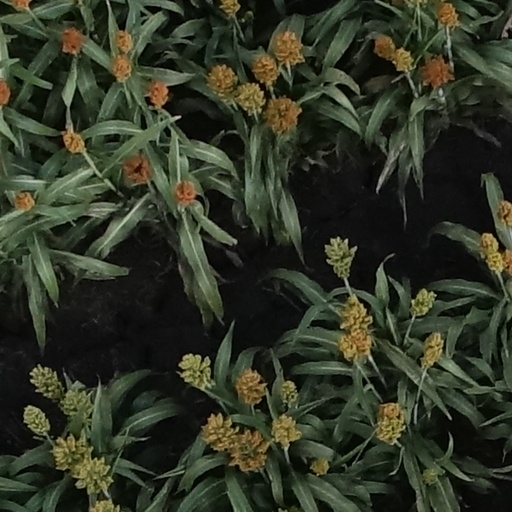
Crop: sorghum